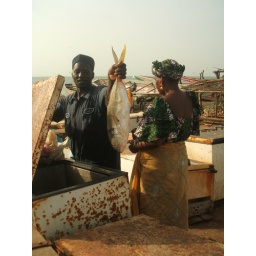
At the fish market in Gambia